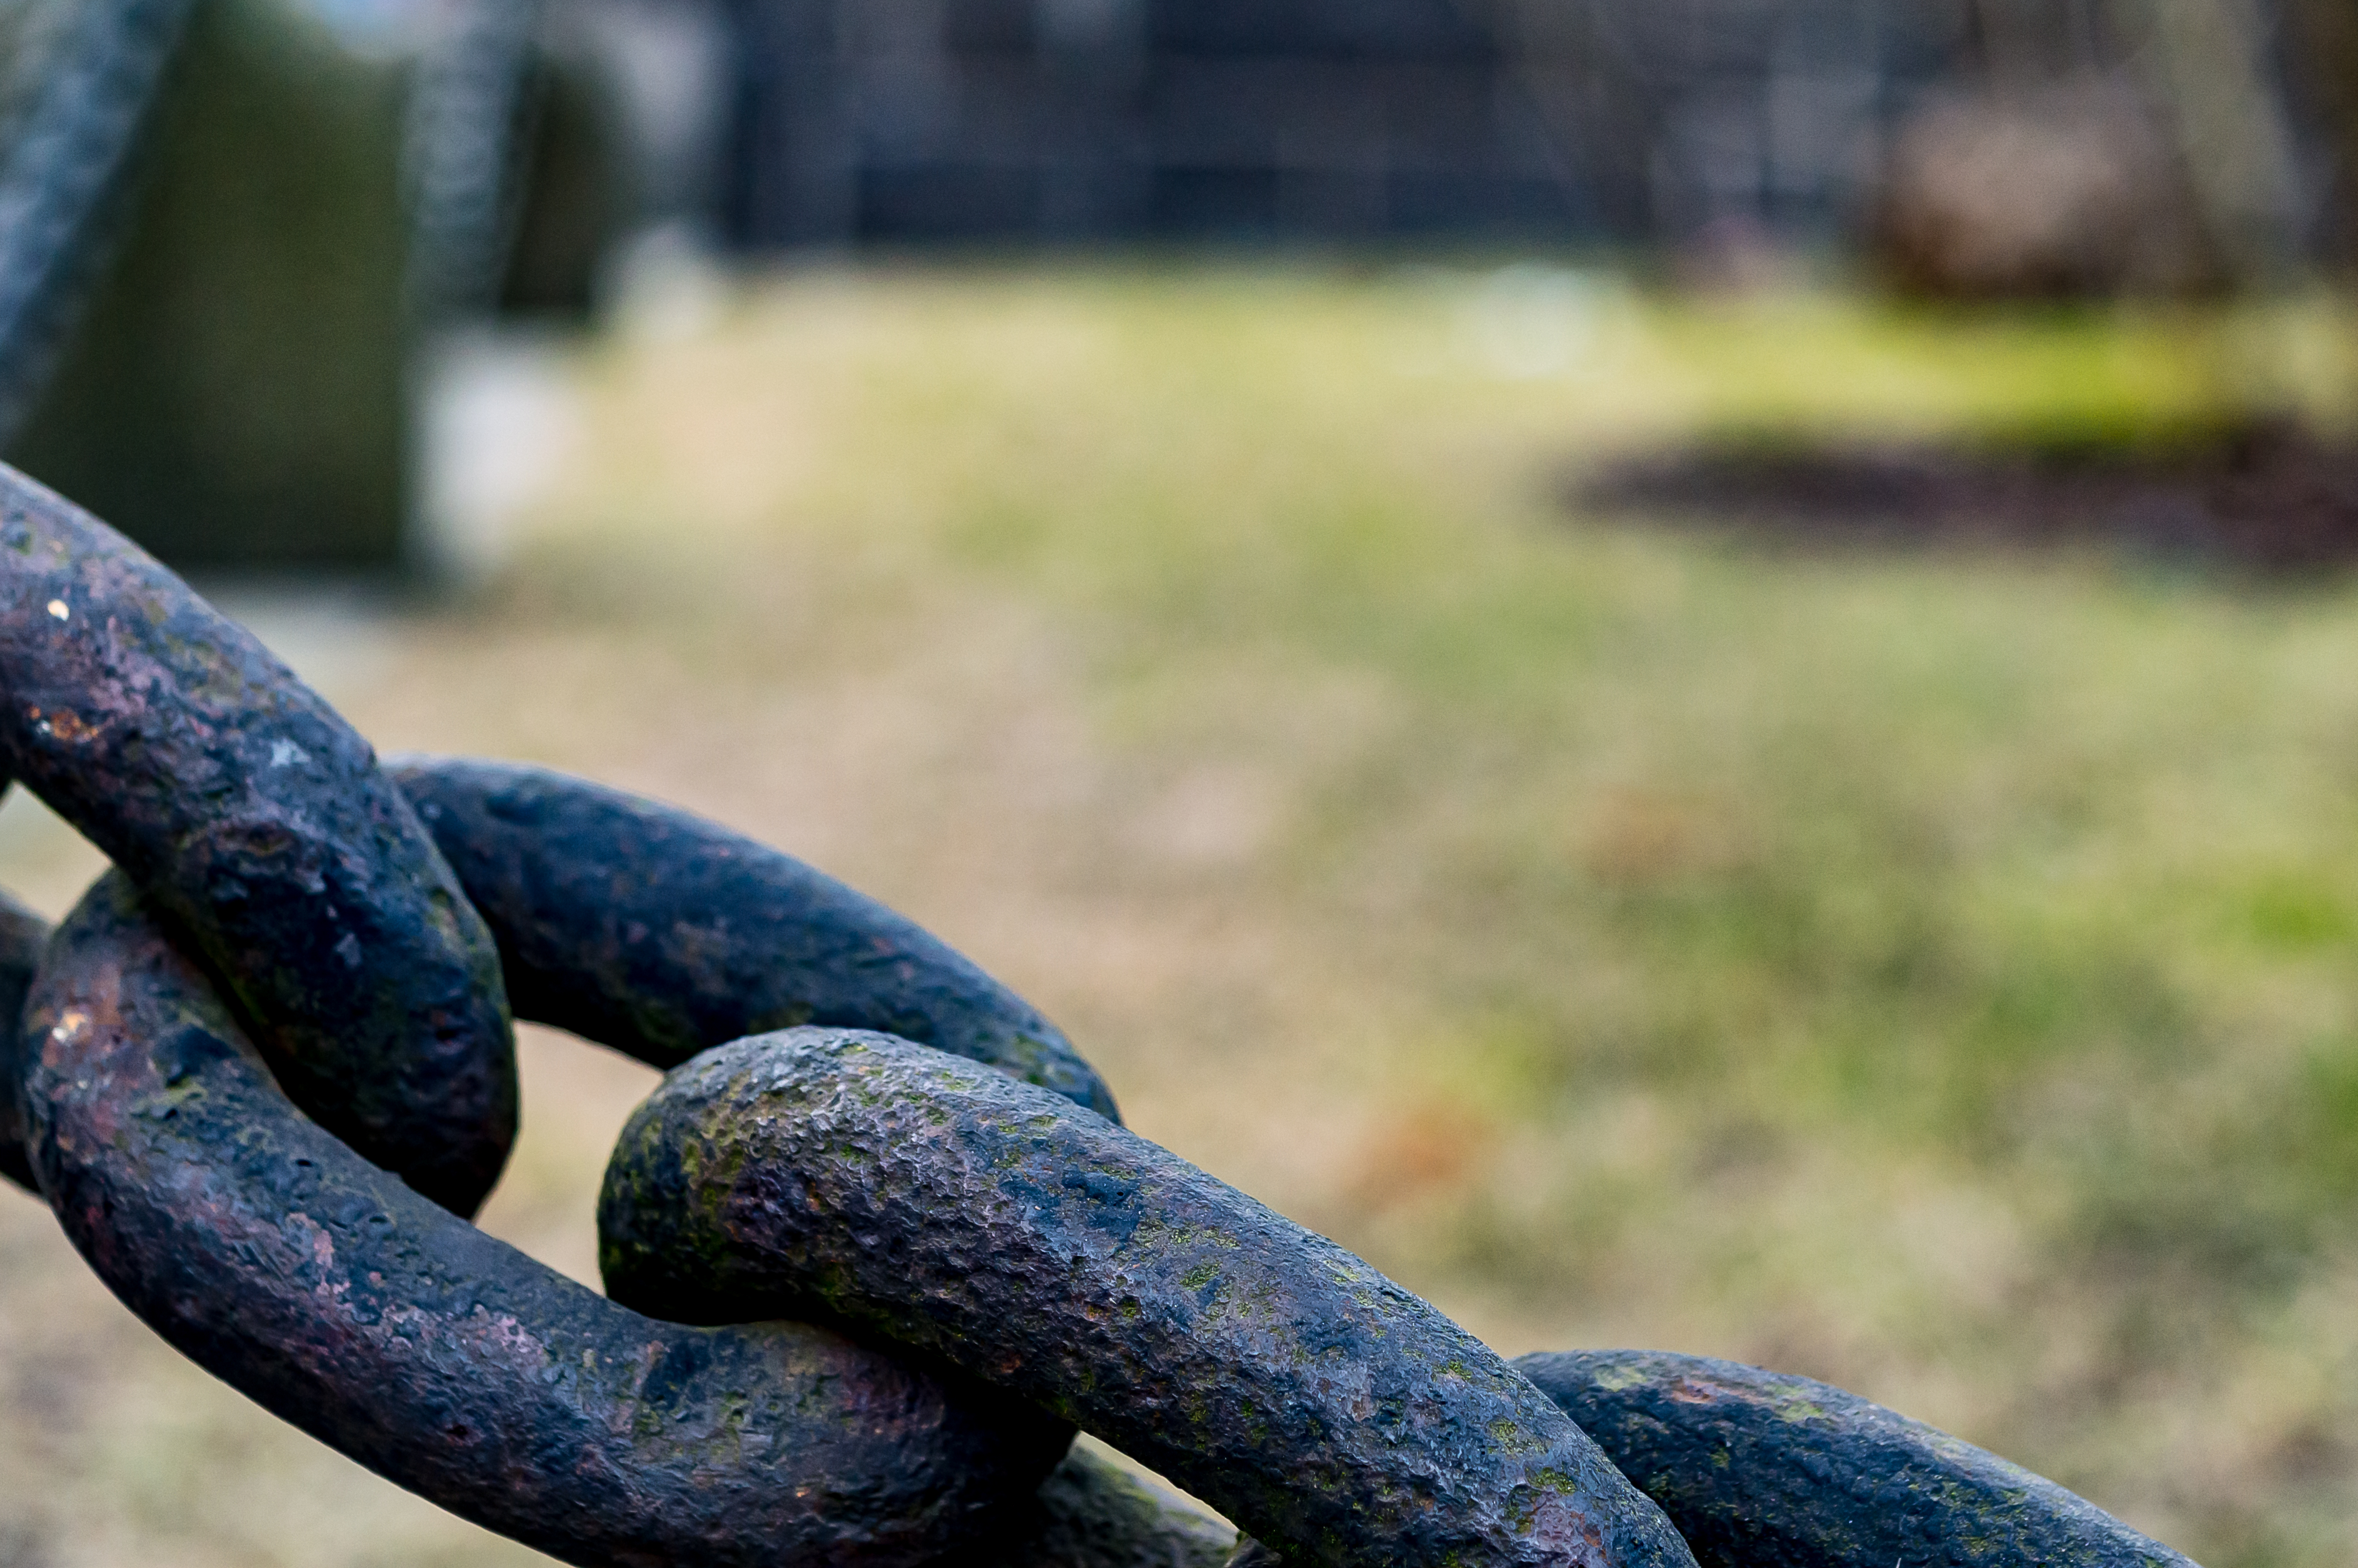
grass, chain, nikon, reptile, link, snake, mm, finland, helsinki, d3200, f3556, 180550, etutl